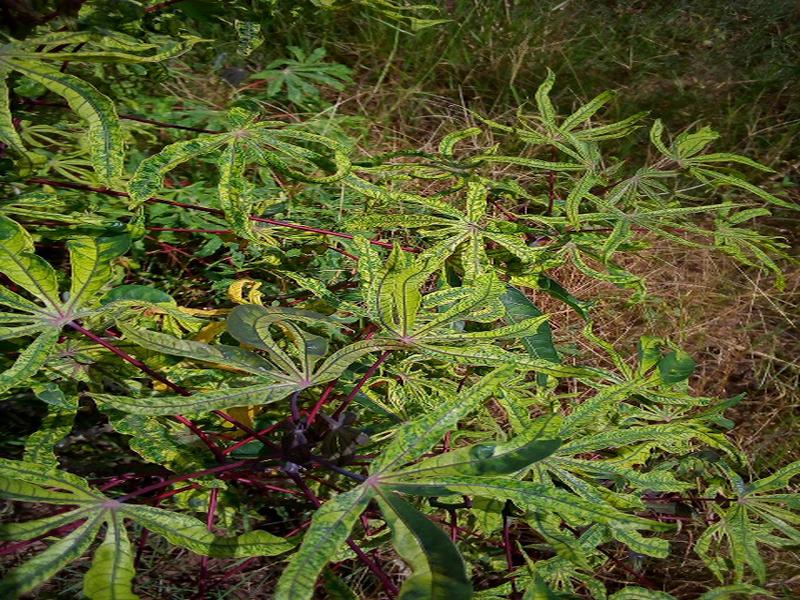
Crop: cassava
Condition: mosaic_disease